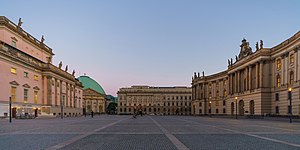
Bebelplatz
Oversigt over Bebelplatz
Bebelplatz er en offentlig plads langs sydsiden af paradegaden Unter den Linden i Berlin. Den dannes af Staatsoper Unter den Linden mod øst, Humboldt-universitetet mod vest, og St. Hedwigskatedralen mod syd. Pladsen er opkaldt efter August Bebel, det tyske socialdemokratiske partis leder i 1800-tallet.